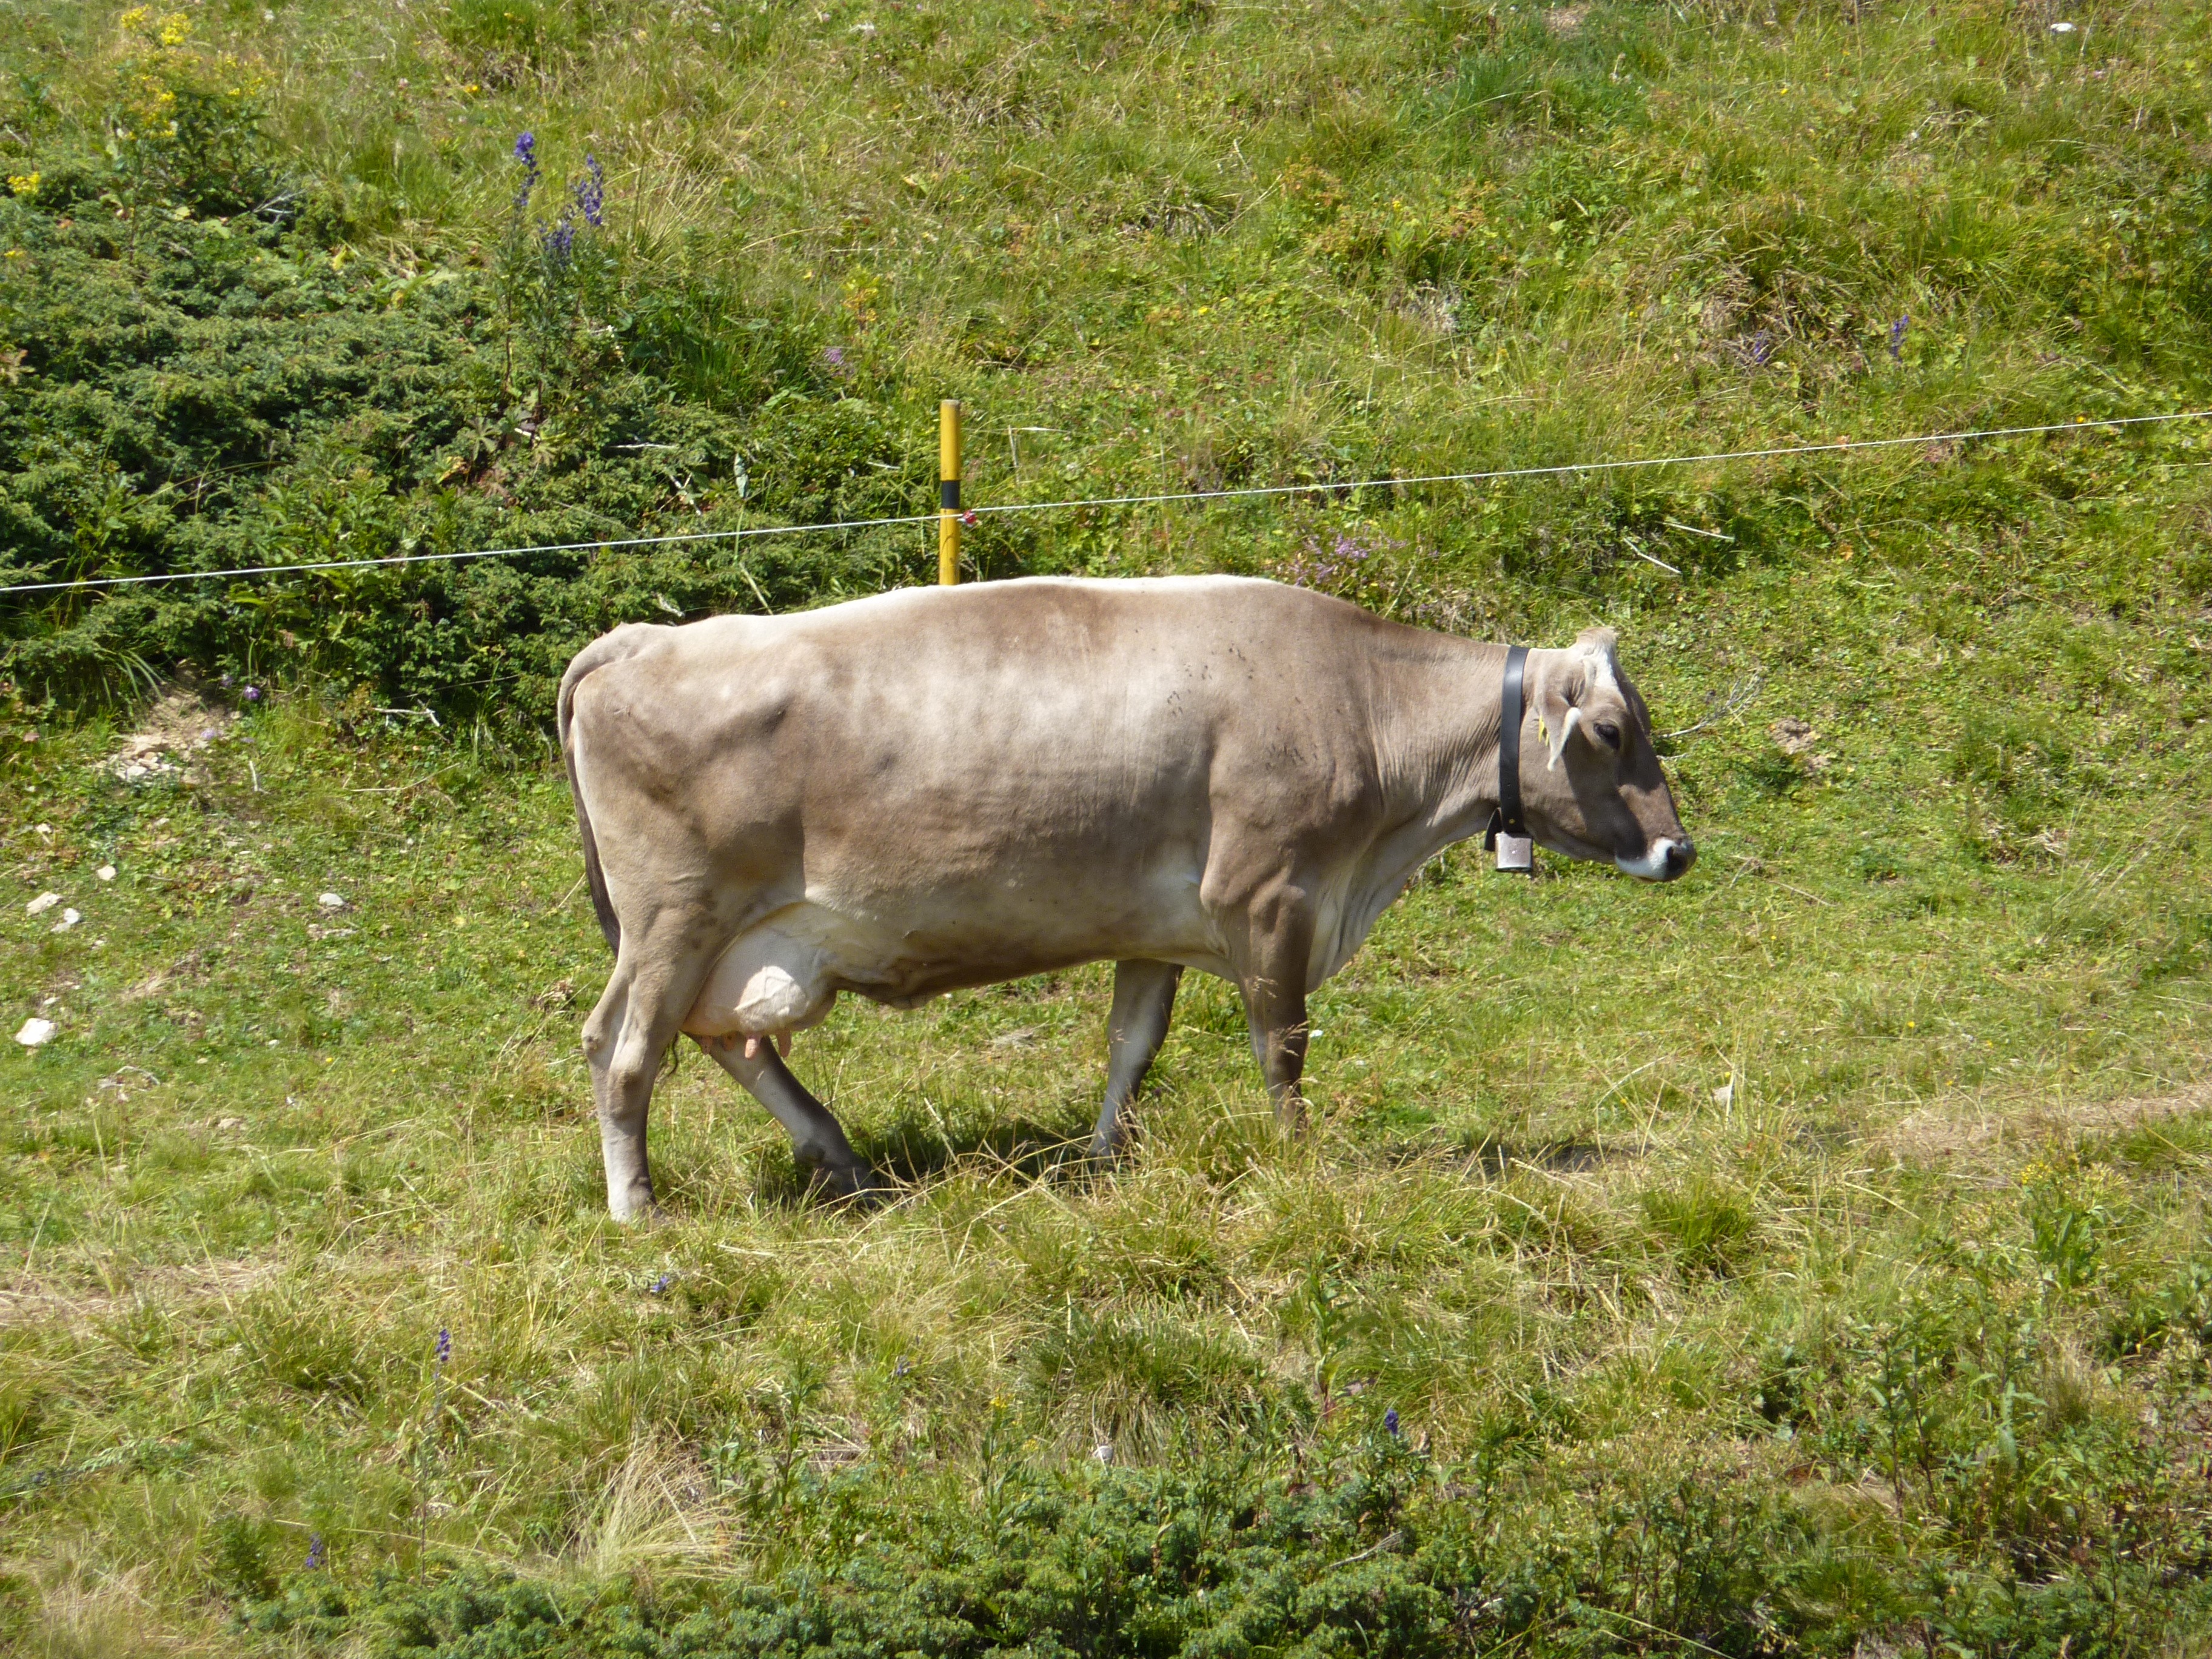
grass, hiking, field, farm, meadow, animal, summer, wildlife, horn, cow, herd, pasture, grazing, mammal, fauna, cows, bull, grassland, animals, vertebrate, horns, rural area, water buffalo, meadow grass, cattle like mammal